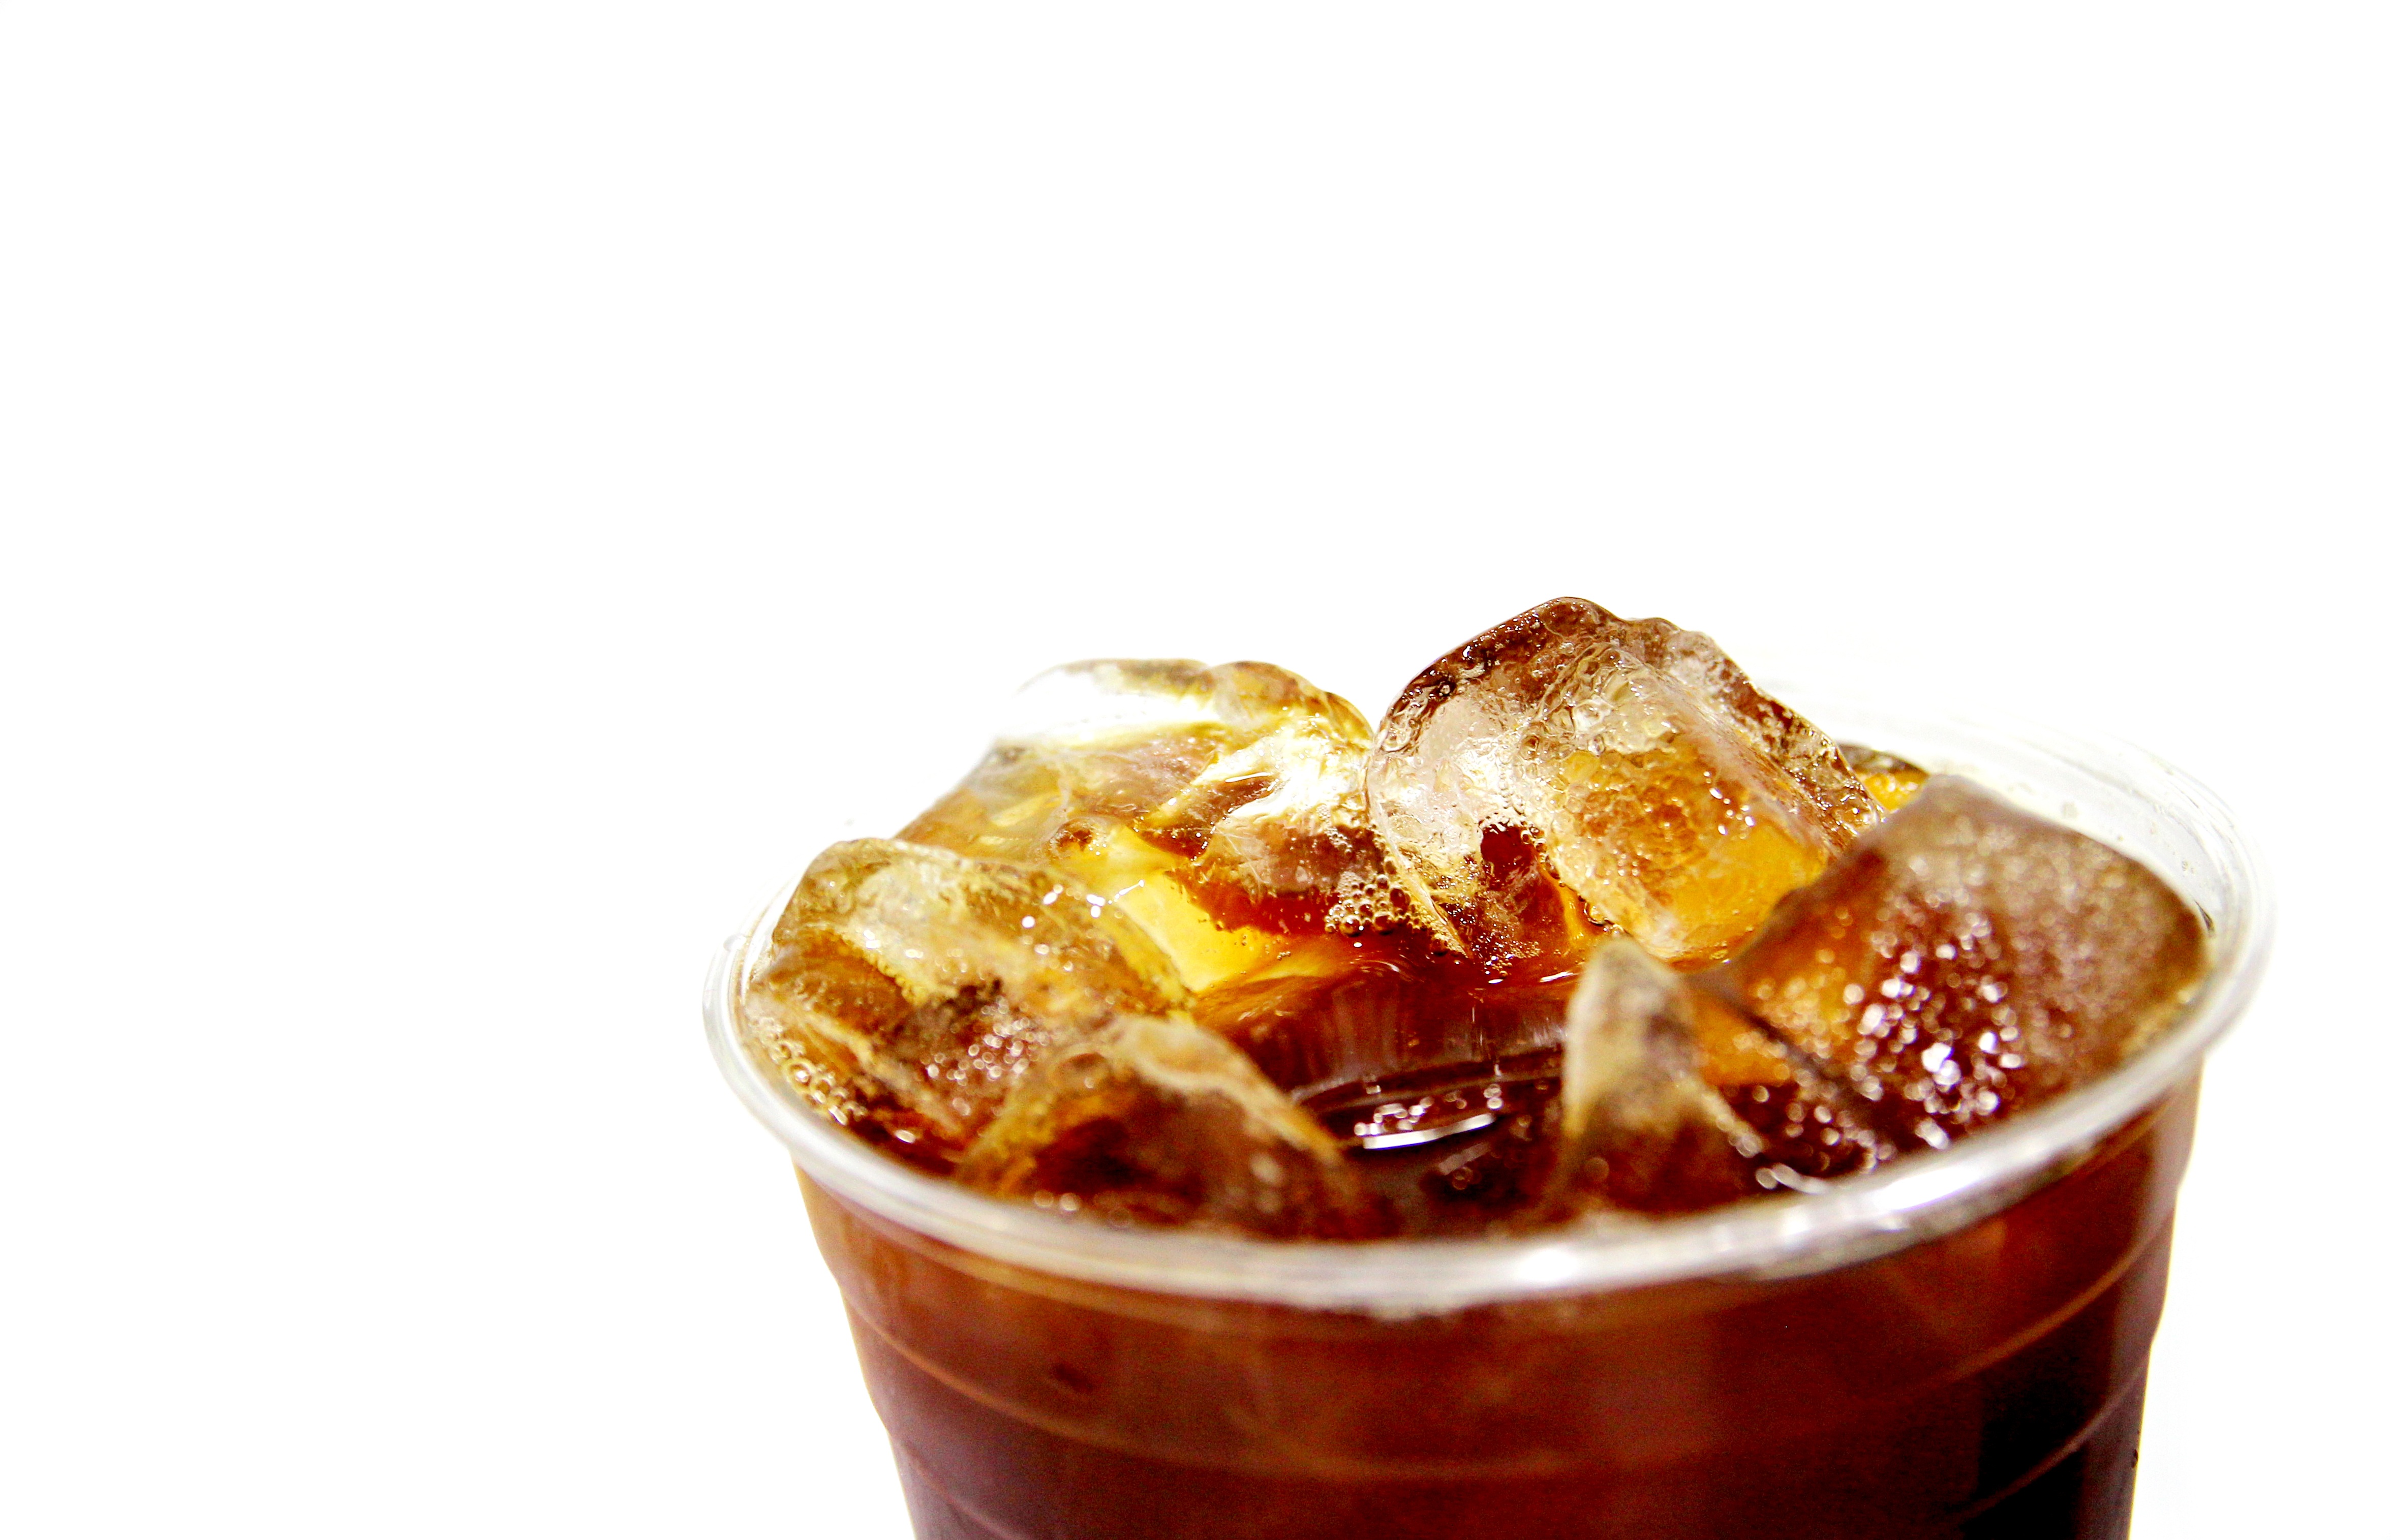
coffee, bean, ice, food, drink, espresso, americano, flavor, drip coffee, ice coffee, iced americano, icecoffee